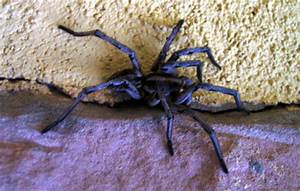
Label: ragno